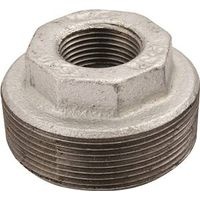
ProSource 35-1/2X1/4G Pipe Bushing, 1/2" x 1/4" MIP x FIP, SCH 40, 300 PSI Pressure
About This Product The ProSource 35-1/2X1/4G pipe bushing is designed for connecting galvanized pipes, making it ideal for transporting water. This fitting connects two different diameters of nipples and pipes, ensuring a secure and reliable connection in various plumbing applications. Perfect for use in rough plumbing settings, it provides strength and durability for your projects. Highlights Connects 1/2" MIP to 1/4" FIP Made from durable galvanized material Rated for SCH 40 applications Supports up to 300 PSI pressure Ideal for plumbing, fencing, and scaffolding Facilitates smooth transitions between pipe sizes Easy to install for both professionals and DIY enthusiasts (1/2"x1/4 Galv Hex Bushing – 6100366 – 35-1/2X1/4G)
Brand: pettigrew-online
Category: Hardware > Plumbing > Plumbing Fittings & Supports > Pipe Adapters & Bushings > Bushings